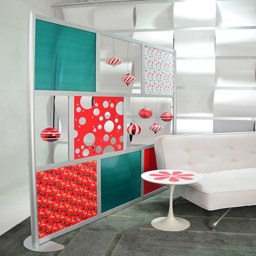
our 6 wall converted for the holiday season with ornaments and wrapping paper .